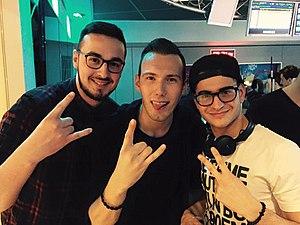
Thomas Feelman, Tom Swoon et Antoine Delvig (de gauche à droite) dans le studio de Fun Radio France
Dorian Tomasiak, plus communément appelé Tom Swoon, est un DJ polonais né le 6 juin 1993 à Goleniów en Pologne.